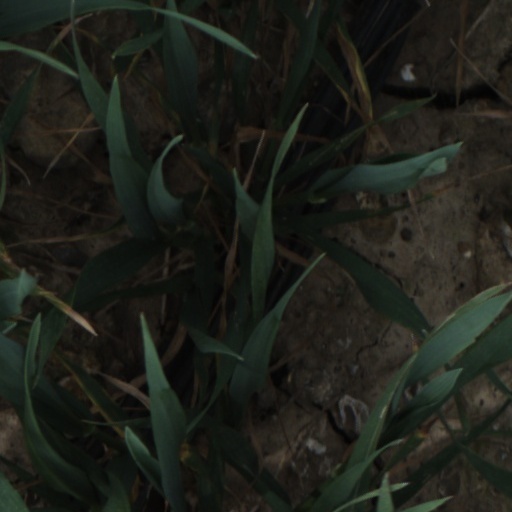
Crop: wheat